Book

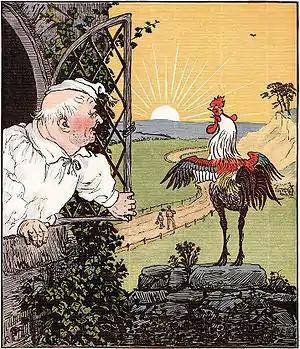
Illustration from "The House that Jack Built" in "The Complete Collection of Pictures & Songs"; engraving and printing by Edmund Evans, illustration by Randolph Caldecott (1887)

In India, bound manuscripts made of birch bark or palm leaf had existed since antiquity. The text in palm leaf manuscripts was inscribed with a knife pen on rectangular cut and cured palm leaf sheets; coloring was then applied to the surface and wiped off, leaving the ink in the incised grooves. Each sheet typically had a hole through which a string could pass, and with these the sheets were tied together with a string to bind like a book.